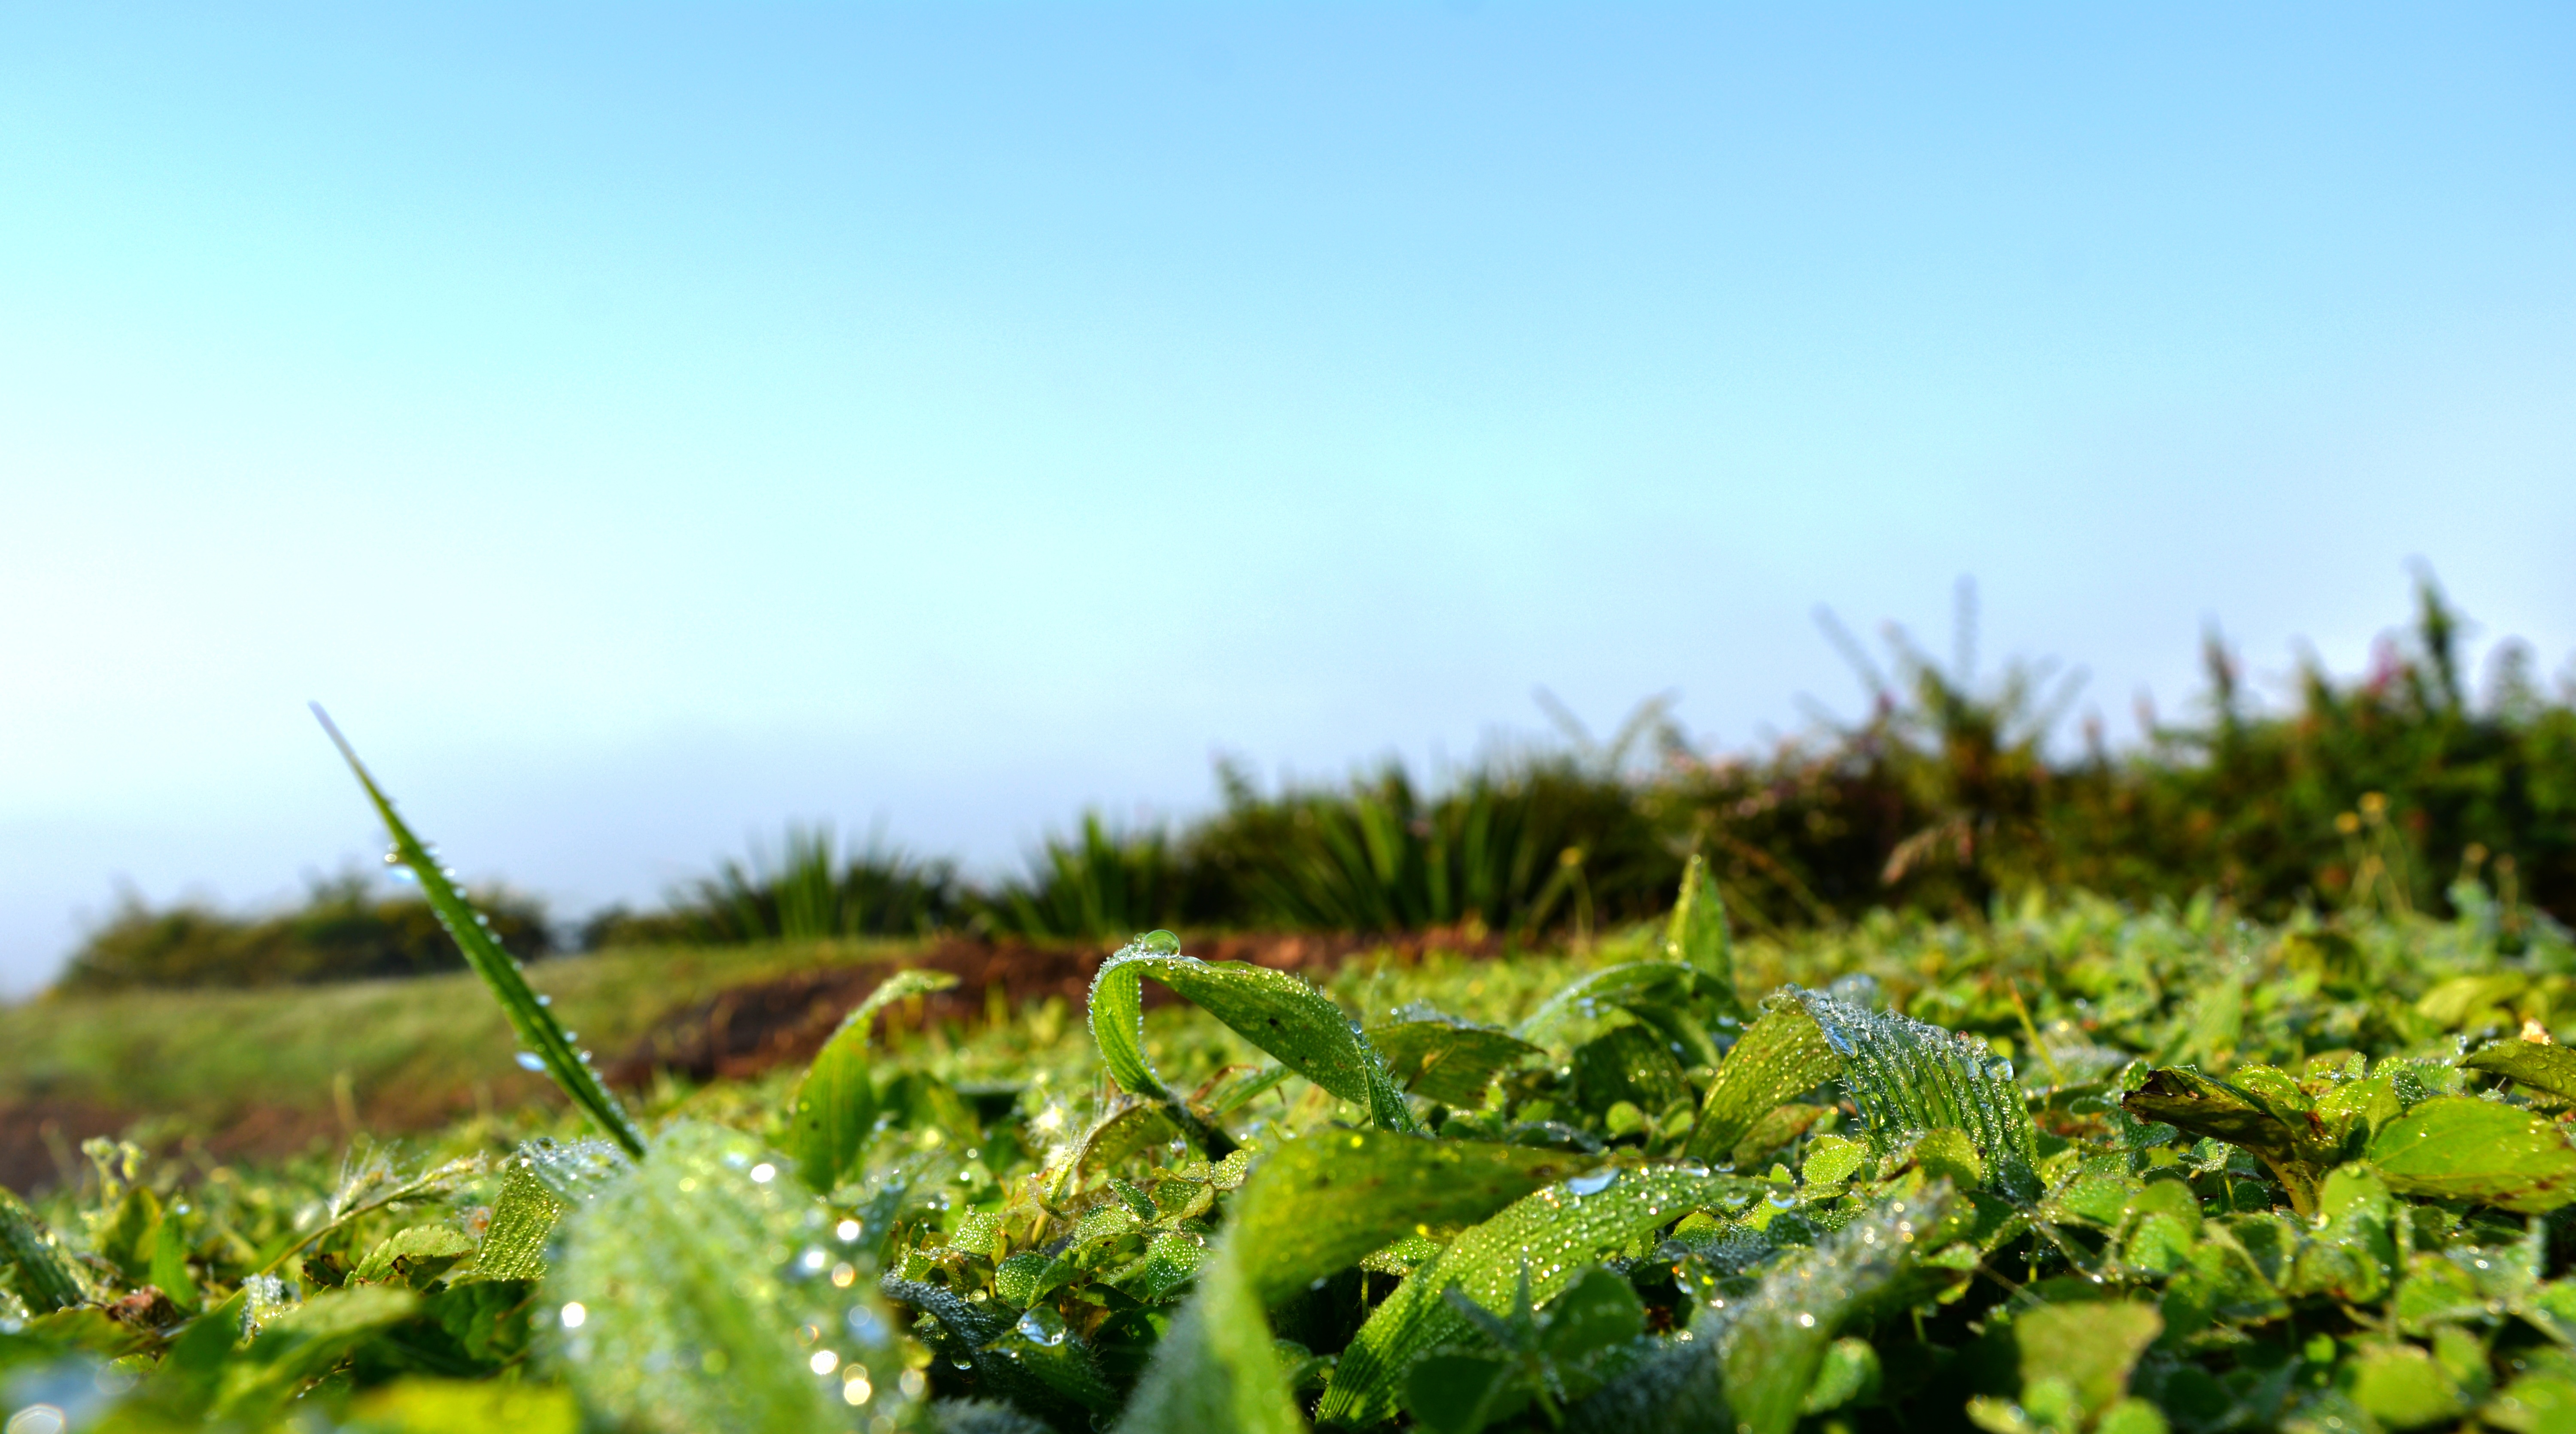
grass, plant, field, lawn, leaf, flower, produce, agriculture, grass family